James Buchanan

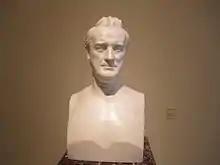
Bust of James Buchanan by Henry Dexter at the National Portrait Gallery

With the 1848 election of Whig Zachary Taylor, Buchanan returned to private life. Buchanan was getting on in years and still dressed in the old-fashioned style of his adolescence, earning him the nickname "Old Public Functionary" from the press. Slavery opponents in the North mocked him as a relic of prehistoric man because of his moral values. He bought Wheatland on the outskirts of Lancaster and entertained various visitors while monitoring political events. During this period, Buchanan became the center of a family network consisting of 22 nieces, nephews and their descendants, seven of whom were orphans. He found public service jobs for some through patronage, and for those in his favor, he took on the role of surrogate father. He formed the strongest emotional bond with his niece Harriet Lane, who later became First Lady for Buchanan in the White House.